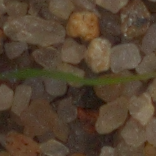
Label: black_grass